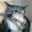
Label: cat